Prečista Krajinska

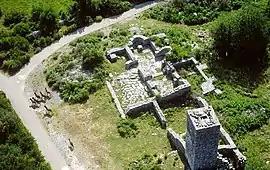
Ruins of the church.

The Prečista Krajinska is the name for the ruins of a church located in the region of Skadarska Krajina, southeastern Montenegro. It was the second burial site of Jovan Vladimir, the ruler of Duklja (ca. 1000–1016), after his widow Kosara renewed it and transferred his remains from Prespa. The relics drew many devotees to the church, which became a center of pilgrimage. Kosara was interred in the church, at the feet of her husband, on her request. In around 1215—when Krajina was under the rule of Serbian Grand Prince Stefan Nemanjić—the relics were presumably removed from this church and transported to Dyrrhachium by the troops of Michael I, the despot of Epirus. At that time Despot Michael had briefly captured from Serbia the city of Skadar, which is only about east of the church. The monastery was mentioned in 1417 in a Cetinje manuscript. The Balšić family reconstructed the monastery in the 15th century. The monastery became the seat of a Catholic bishopric, as part of the Catholic-Venetian expansion. The bishop, who was employed in an Orthodox region, saw resistance in the area from the Serbian Orthodox. At the beginning of the 20th century, the population surrounding the Church ruins were Muslims.